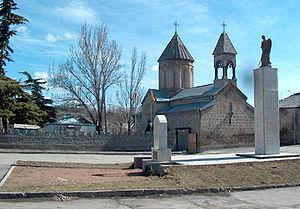
Tskhinvali, connu aussi comme Tskhinval, est la capitale de l'Ossétie du Sud, territoire du Caucase au statut contesté. Peuplée majoritairement par des Ossètes depuis les années 1950, la ville se situe sur la rivière Liakhvi, environ 100 kilomètres au nord-ouest de Tbilissi, capitale de la Géorgie, et à vingt-cinq kilomètres de la frontière avec la Russie.
L'Éparchie d'Alanie est une juridiction orthodoxe non canonique créée en Ossétie du Sud après la fin de l'Union soviétique. Elle est rattachée à l'Église orthodoxe de Grèce - Saint-Synode en résistance depuis 2003 après sa rupture avec l'Église orthodoxe russe hors frontières.